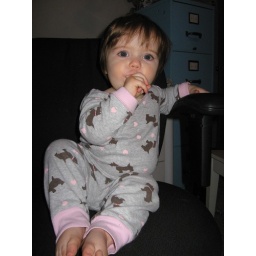
She loves sitting in the office chair.